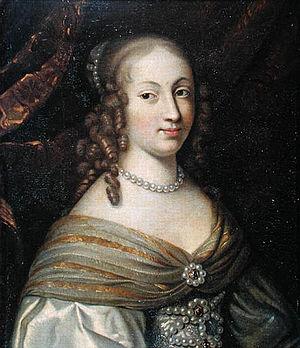
Anne Geneviève de Bourbon, duchesse de Longueville
Le jansénisme est une doctrine théologique à l'origine d'un mouvement religieux, puis politique et philosophique, qui se développe aux XVIIᵉ et XVIIIᵉ siècles, principalement en France, en réaction à certaines évolutions de l'Église catholique et à l'absolutisme royal.
Le combat de Charenton est livré le 8 février 1649 pendant la Fronde parlementaire. Il oppose à Charenton-le-Pont, près de Paris, les troupes royales à celles de la Fronde parlementaire, qui cherchent à briser le siège de la capitale.